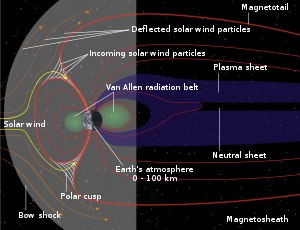
Magnetosfære / Jordens magnetosfære
Skematisk visning af Jordens magnetosfære. Solvinden strømmer fra venstre mod højre.
En magnetosfære dannes, når en strøm af ladede partikler, som de findes i f.eks. solvinden, reagerer med og afbøjes af en planets eller et lignende legemes iboende magnetfelt. Jorden er omgivet af en magnetosfære, ligesom de andre planeter med iboende magnetfelter: Merkur, Jupiter, Saturn, Uranus og Neptun. Jupiters måne Ganymedes har en lille magnetosfære – men den ligger helt inden for Jupiters magnetosfære, hvilket fører til komplekse interaktioner. Ionosfærerne hos svagt magnetiserede planeter som Venus og Mars danner strømme, som delvis afbøjer solvinden, men har ikke egentlige magnetosfærer.